Safed Haathi

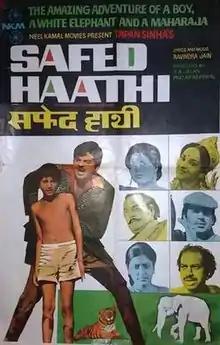
Poster

Safed Haathi is an Indian Hindi film made by Tapan Sinha in 1978. It won National Film Award for Best Children's Film in 1978. It got a ‘Special Jury Award’ in the Sixth Competitive Festival "The Child In Our Time" 1983 in Mifed, Milan, Italy. It also participated in several prestigious, International Film Festivals held at Berlin, Moscow, Tashkent, Cannes, Adelaide, Sofia, Cairo, Gijon, etc. where it received high acclaim for its contemporary theme, preservation of flora and fauna and emphasis on qualities of chivalry, adventure and integrity of character in children.